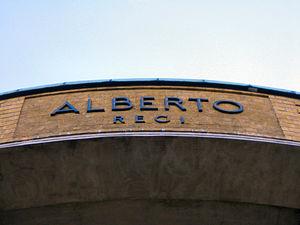
Le Monument Roi Albert Iᵉʳ est un monument commémoratif en forme de rotonde, au centre de laquelle se trouve la statue équestre du Roi Albert Iᵉʳ de Belgique. Le monument se situe en Belgique, à Nieuport, dans la province de Flandre-Occidentale.